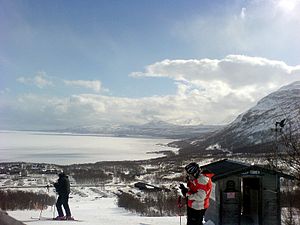
Björkliden
Udsigt mod Torneträsk fra Hotellbacken i Björkliden.
Björkliden er en lille by og vintersportssted, beliggende vest for Abisko i den vestlige del af Kiruna kommun i Sverige. Byen har trinbræt ved jernbanen Malmbanan. Björkliden har omkring tyve permanente beboere, mens antallet af turister som årligt besøger stedet er på flere tusinde. I Björkliden ligger verdens nordligste golfbane. Mange af Björklidens besøgende kommer dertil med tog. Jernbanestationen i Björkliden ligger 420 meter over havets overflade, mens Hotell Fjället, ligger lidt højere, omkring 500 meter. Der er 1515 kilometer til Stockholm, 100 kilometer til Kiruna samt 75 kilometer til Narvik i Norge.